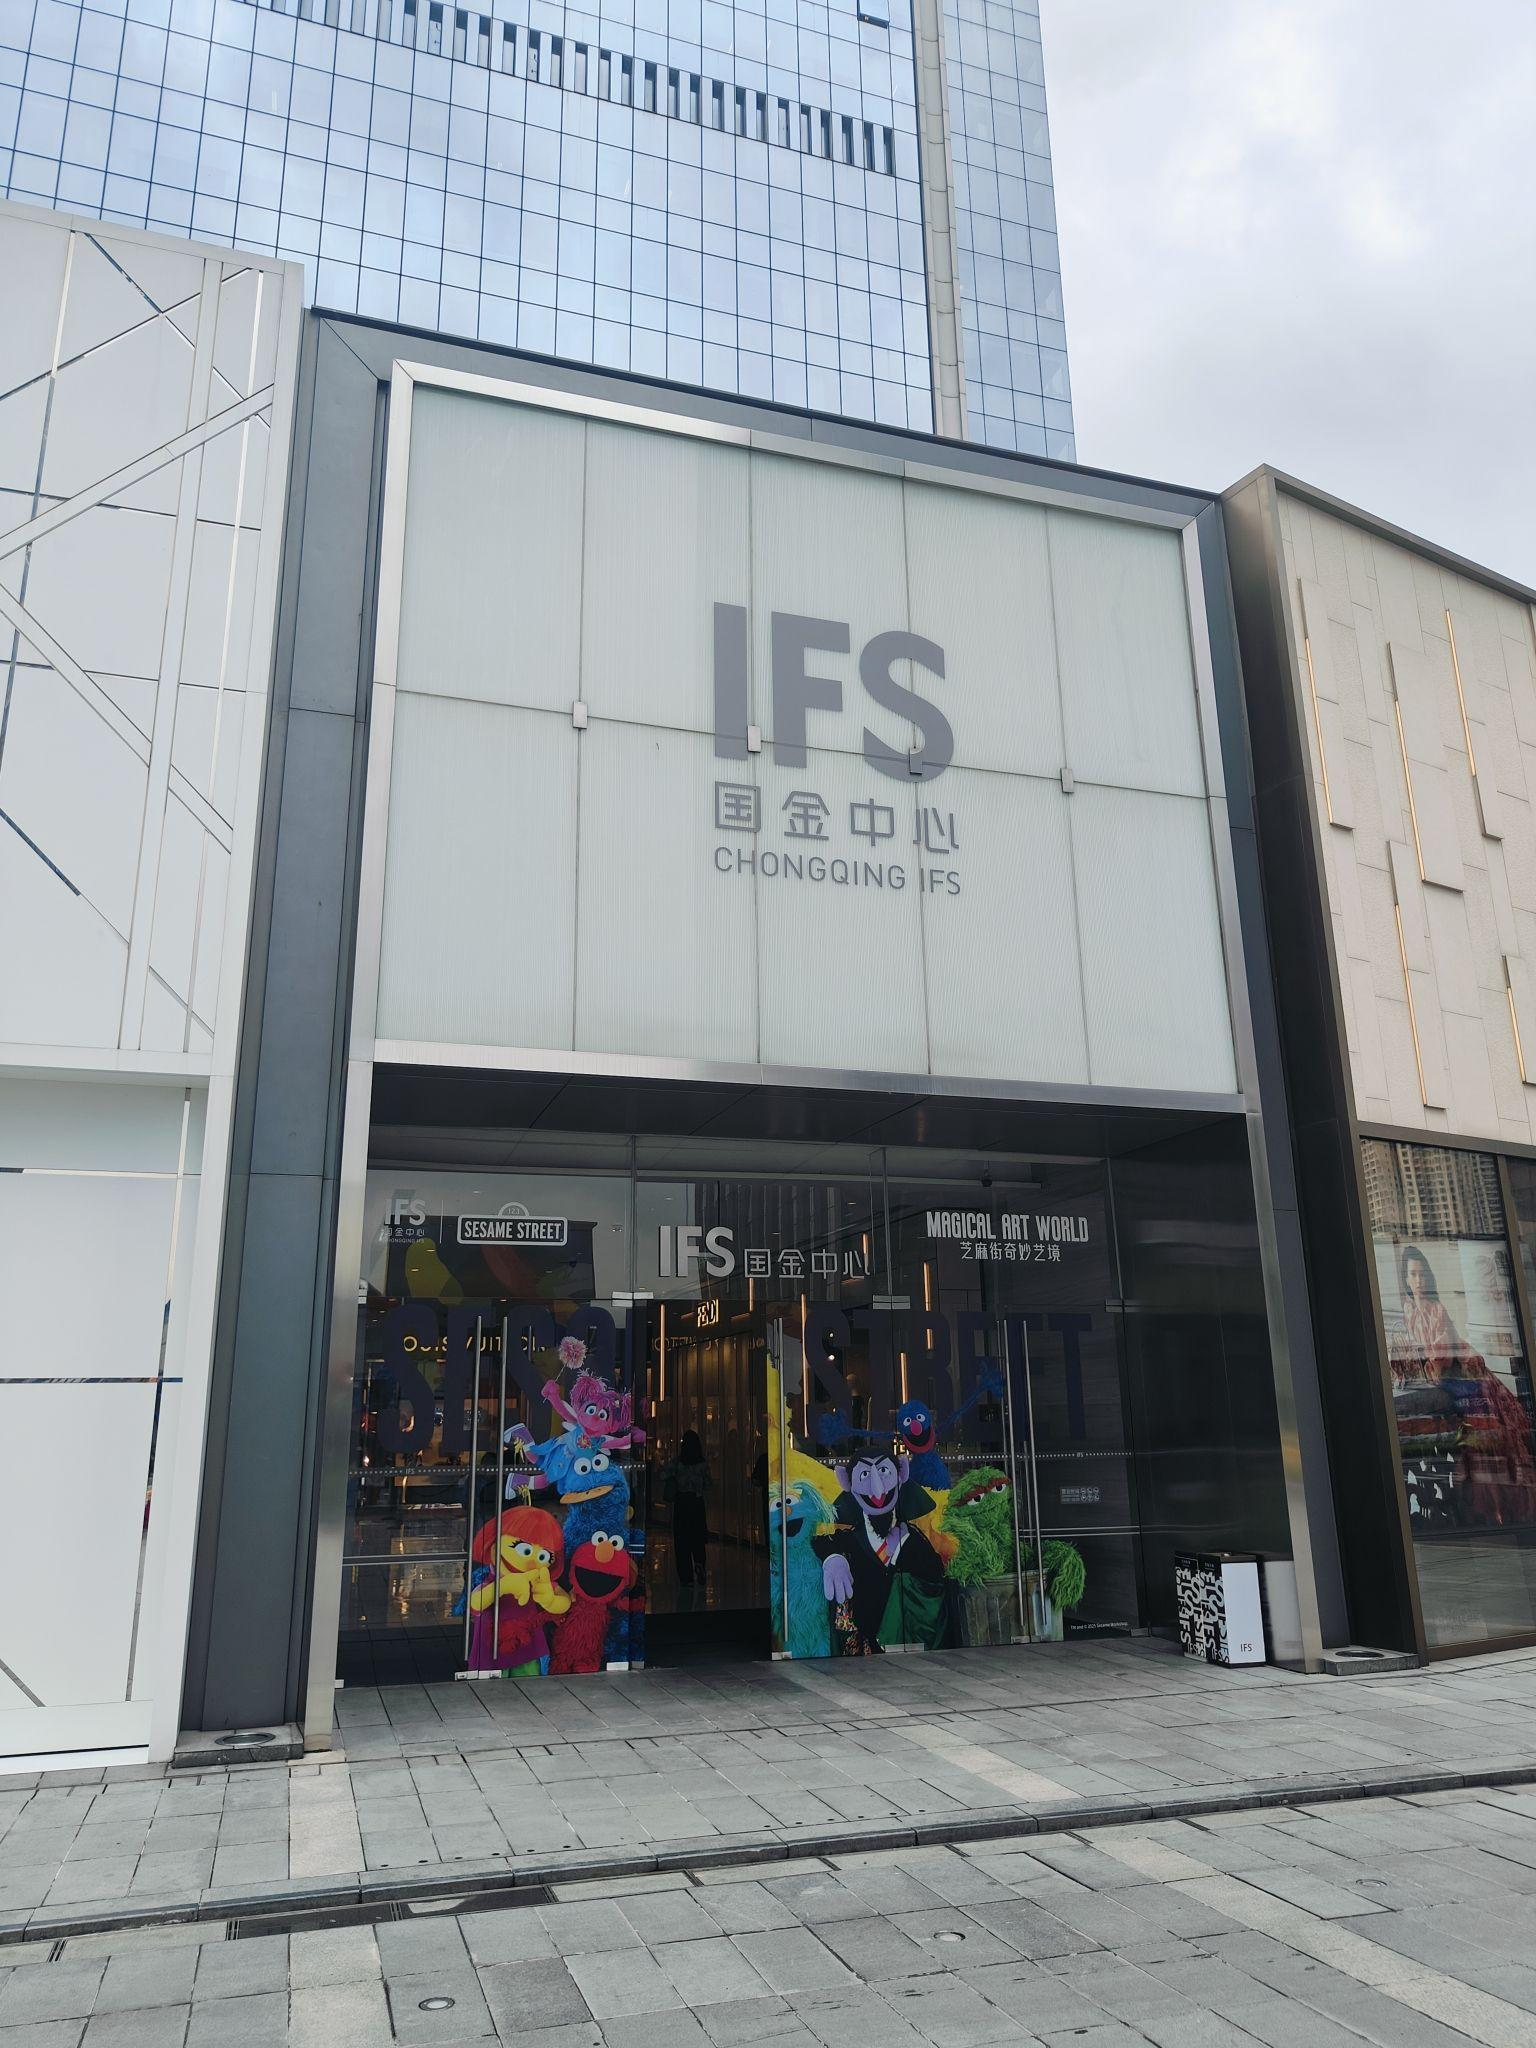
地标名称：重庆IFS国金中心
所在城市：重庆市·江北区